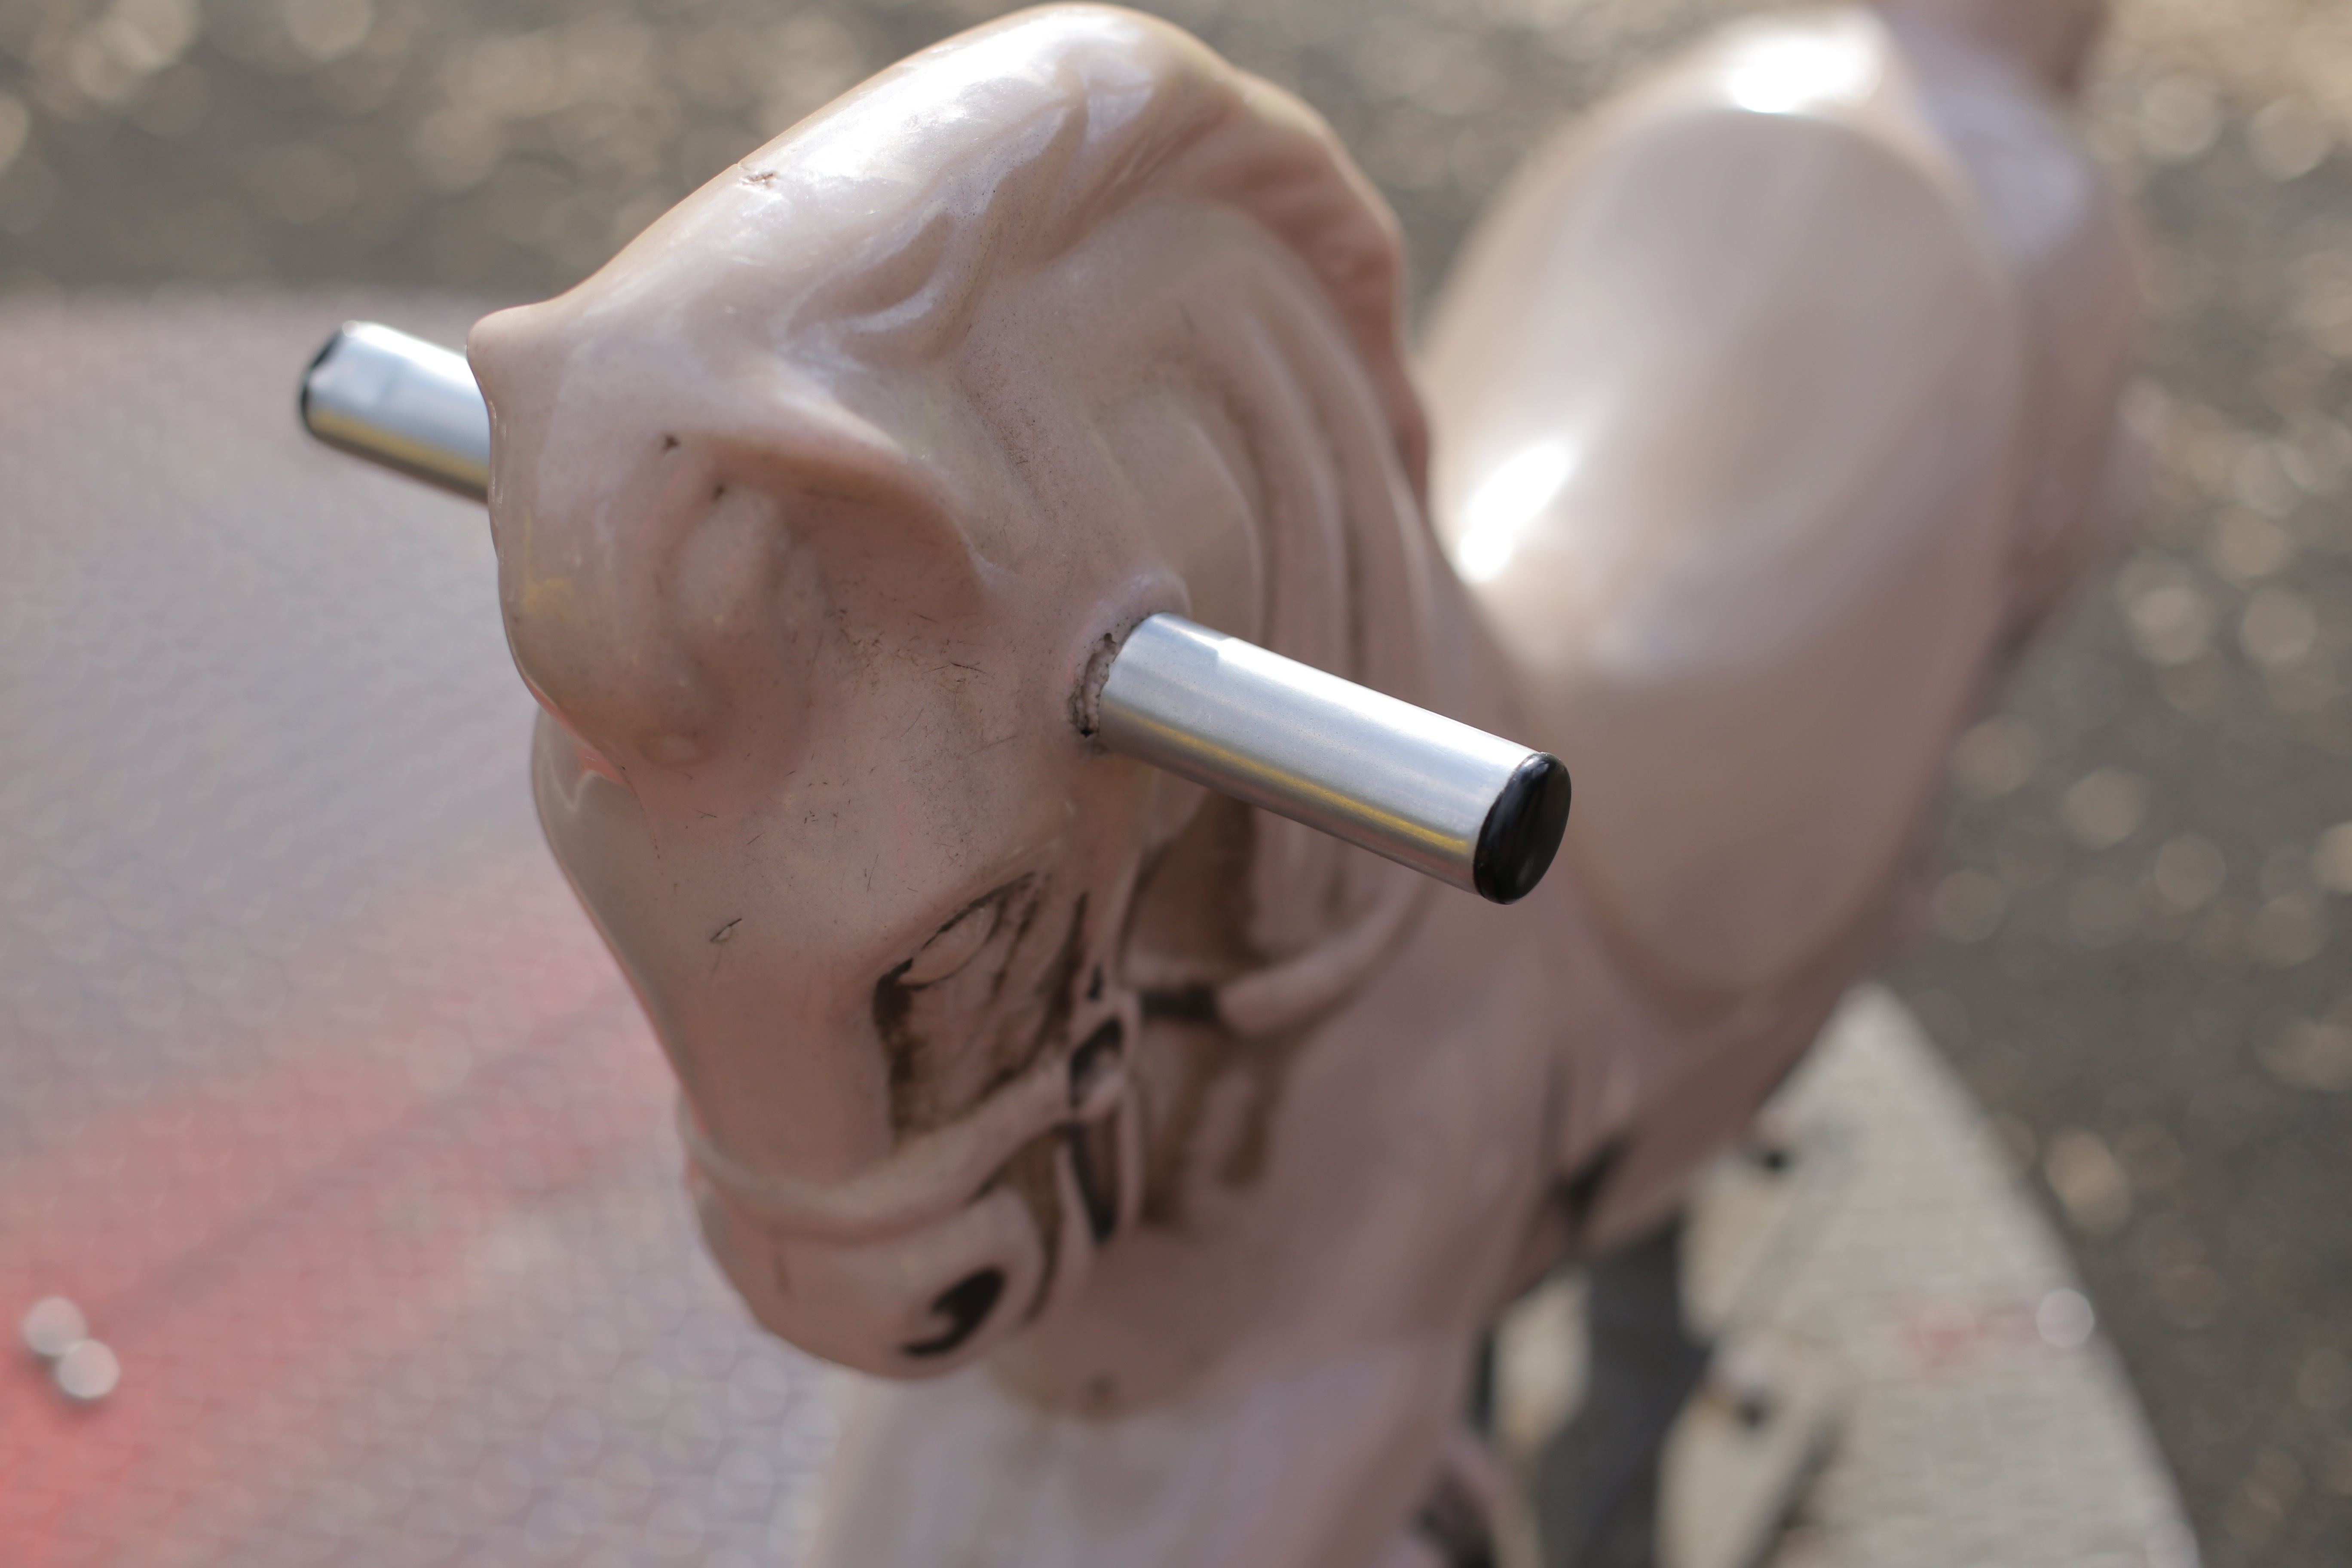
hand, white, warm, finger, horse, park, ear, nail, toy, swing, mouth, close up, human body, outdoors, nose, eye, head, skin, beauty, organ, tooth, sense